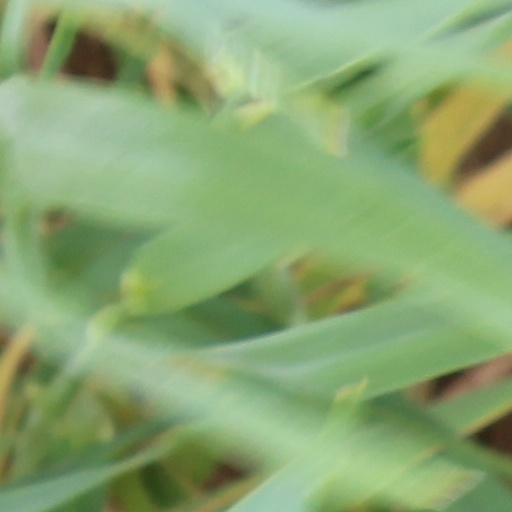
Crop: wheat